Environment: real
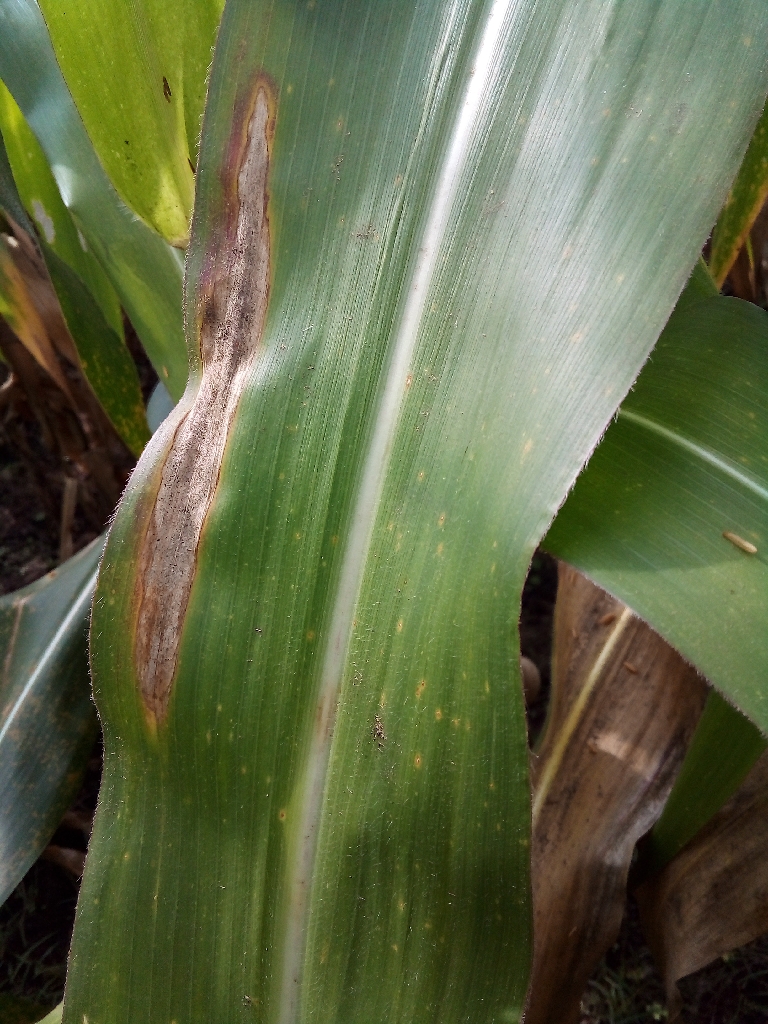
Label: northern_corn_leaf_blight